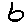
Label: 6